Carola Bluhm

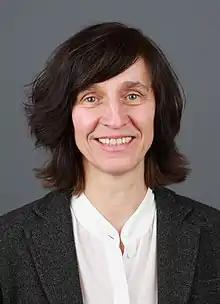
Carola Bluhm (2017)

Carola Bluhm (formerly Carola Freundl; born 16 November 1962) is a German politician (Die Linke). Since 1991 she has been a member of the Berlin House of Representatives. In 2009 she became a member of the Senate of Berlin in which, between 16 October 2009 and 2011, she served as senator for Integration, Work and Social Affairs in the Red–red coalition of Klaus Wowereit.